Gerhard Bosse

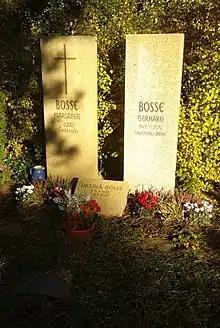

From 1948 to 1951 he was concertmaster of the Small Radio Orchestra Weimar. In 1949 Bosse became professor at the Hochschule für Musik Franz Liszt, Weimar and in 1951 first concertmaster of the MDR Leipzig Radio Symphony Orchestra under Hermann Abendroth. He also received a professorship at the Leipzig Academy of Music. From 1955 to 1987 Bosse was concertmaster of the Gewandhaus Orchestra under the conductors Franz Konwitschny, Václav Neumann and Kurt Masur. From 1955 to 1977 he was "Primarius" of the Gewandhaus Quartet. In 1963, Bosse founded the Bachorchester zu Leipzig, which he himself conducted until 1987.